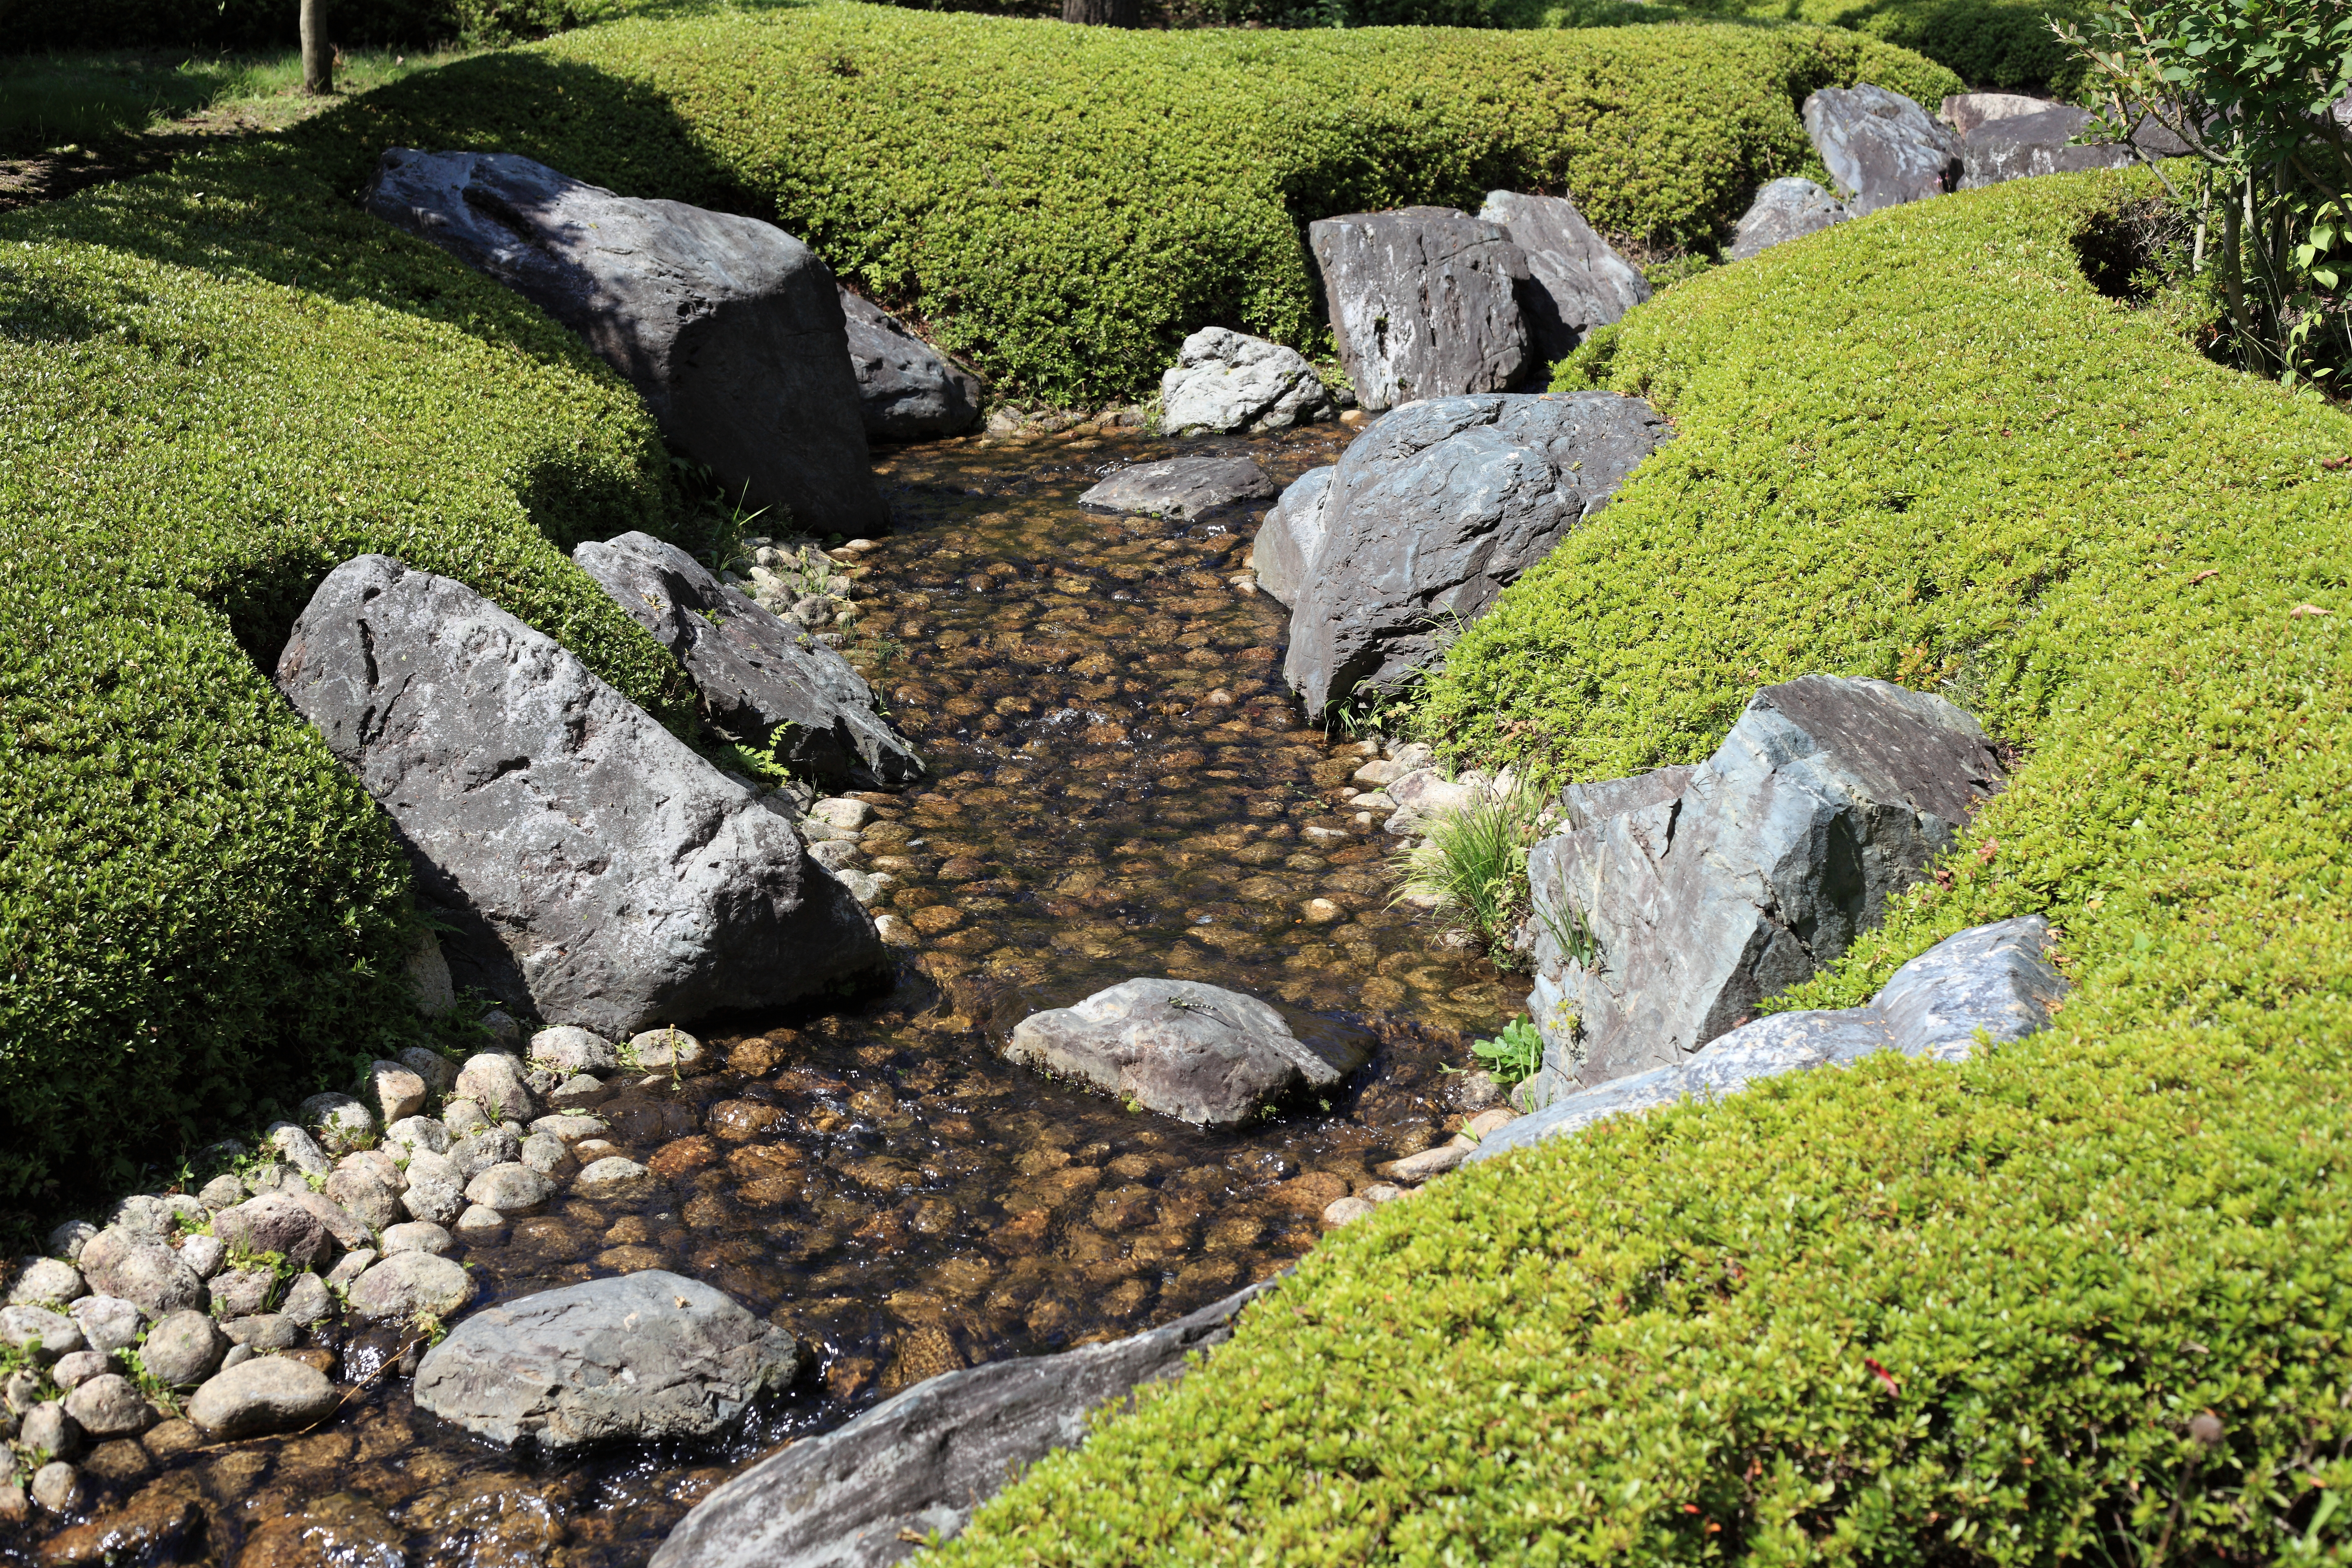
landscape, grass, rock, lawn, pond, stream, high, stone wall, garden, landscaping, japanese, shrub, boulder, 5d, style, hires, markii, water feature, watercourse, hi, res, resolution, bedrock